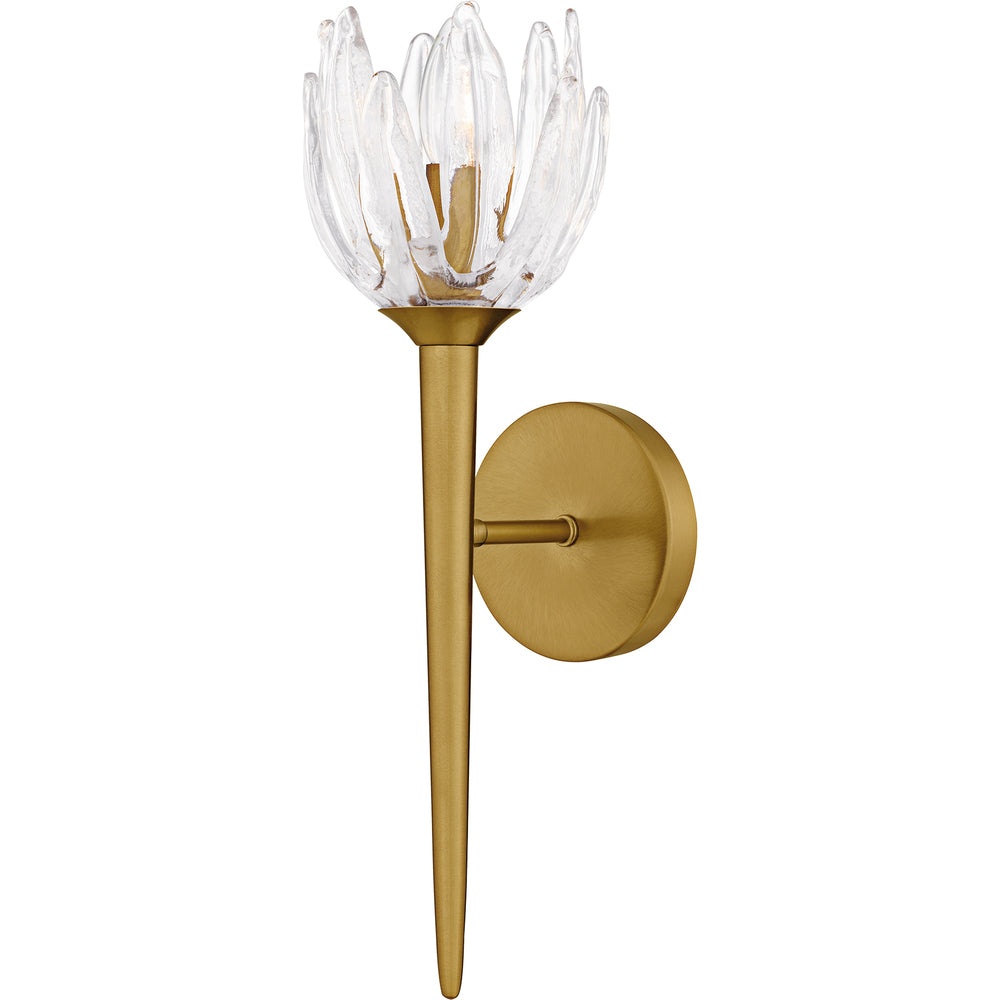
Quoizel Shea 1 Light Wall Sconce
The Shea collection exudes traditional style with a touch of artistic elegance, featuring handmade glass shades that resemble delicate flower petals. Available as a chandelier or a wall sconce, this collection offers versatile options to enhance your home's decor. Each piece is available in either a brushed gold or matte black finish, providing a sophisticated contrast to the clear glass shades. Due to the handmade nature of the glass, slight variations add unique character to each fixture. Specification Type of Bulbs : Candelabra Base Backplate Width : 5" Backplate Height : 5" Features Voltage: 120 Number of Bulbs: 1 Max Wattage: 60 Bulb Included: N Safety Rating: ETL Listed Style: Interior Lighting Install Position: Up Cord Length: 6 In Room Suggestion1: Bathroom
Brand: Quoizel
Category: Home & Garden > Lighting > Lighting Fixtures > Wall Light Fixtures